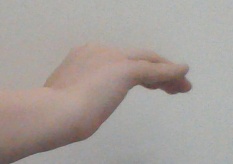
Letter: haa